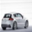
Label: automobile